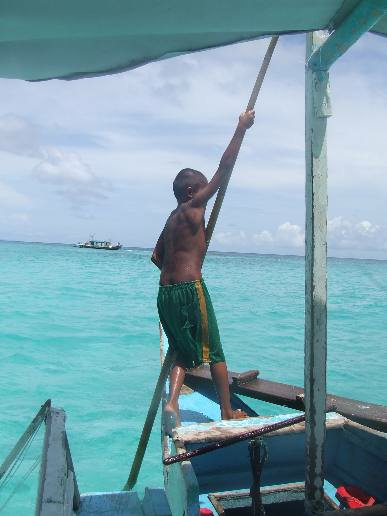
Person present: No